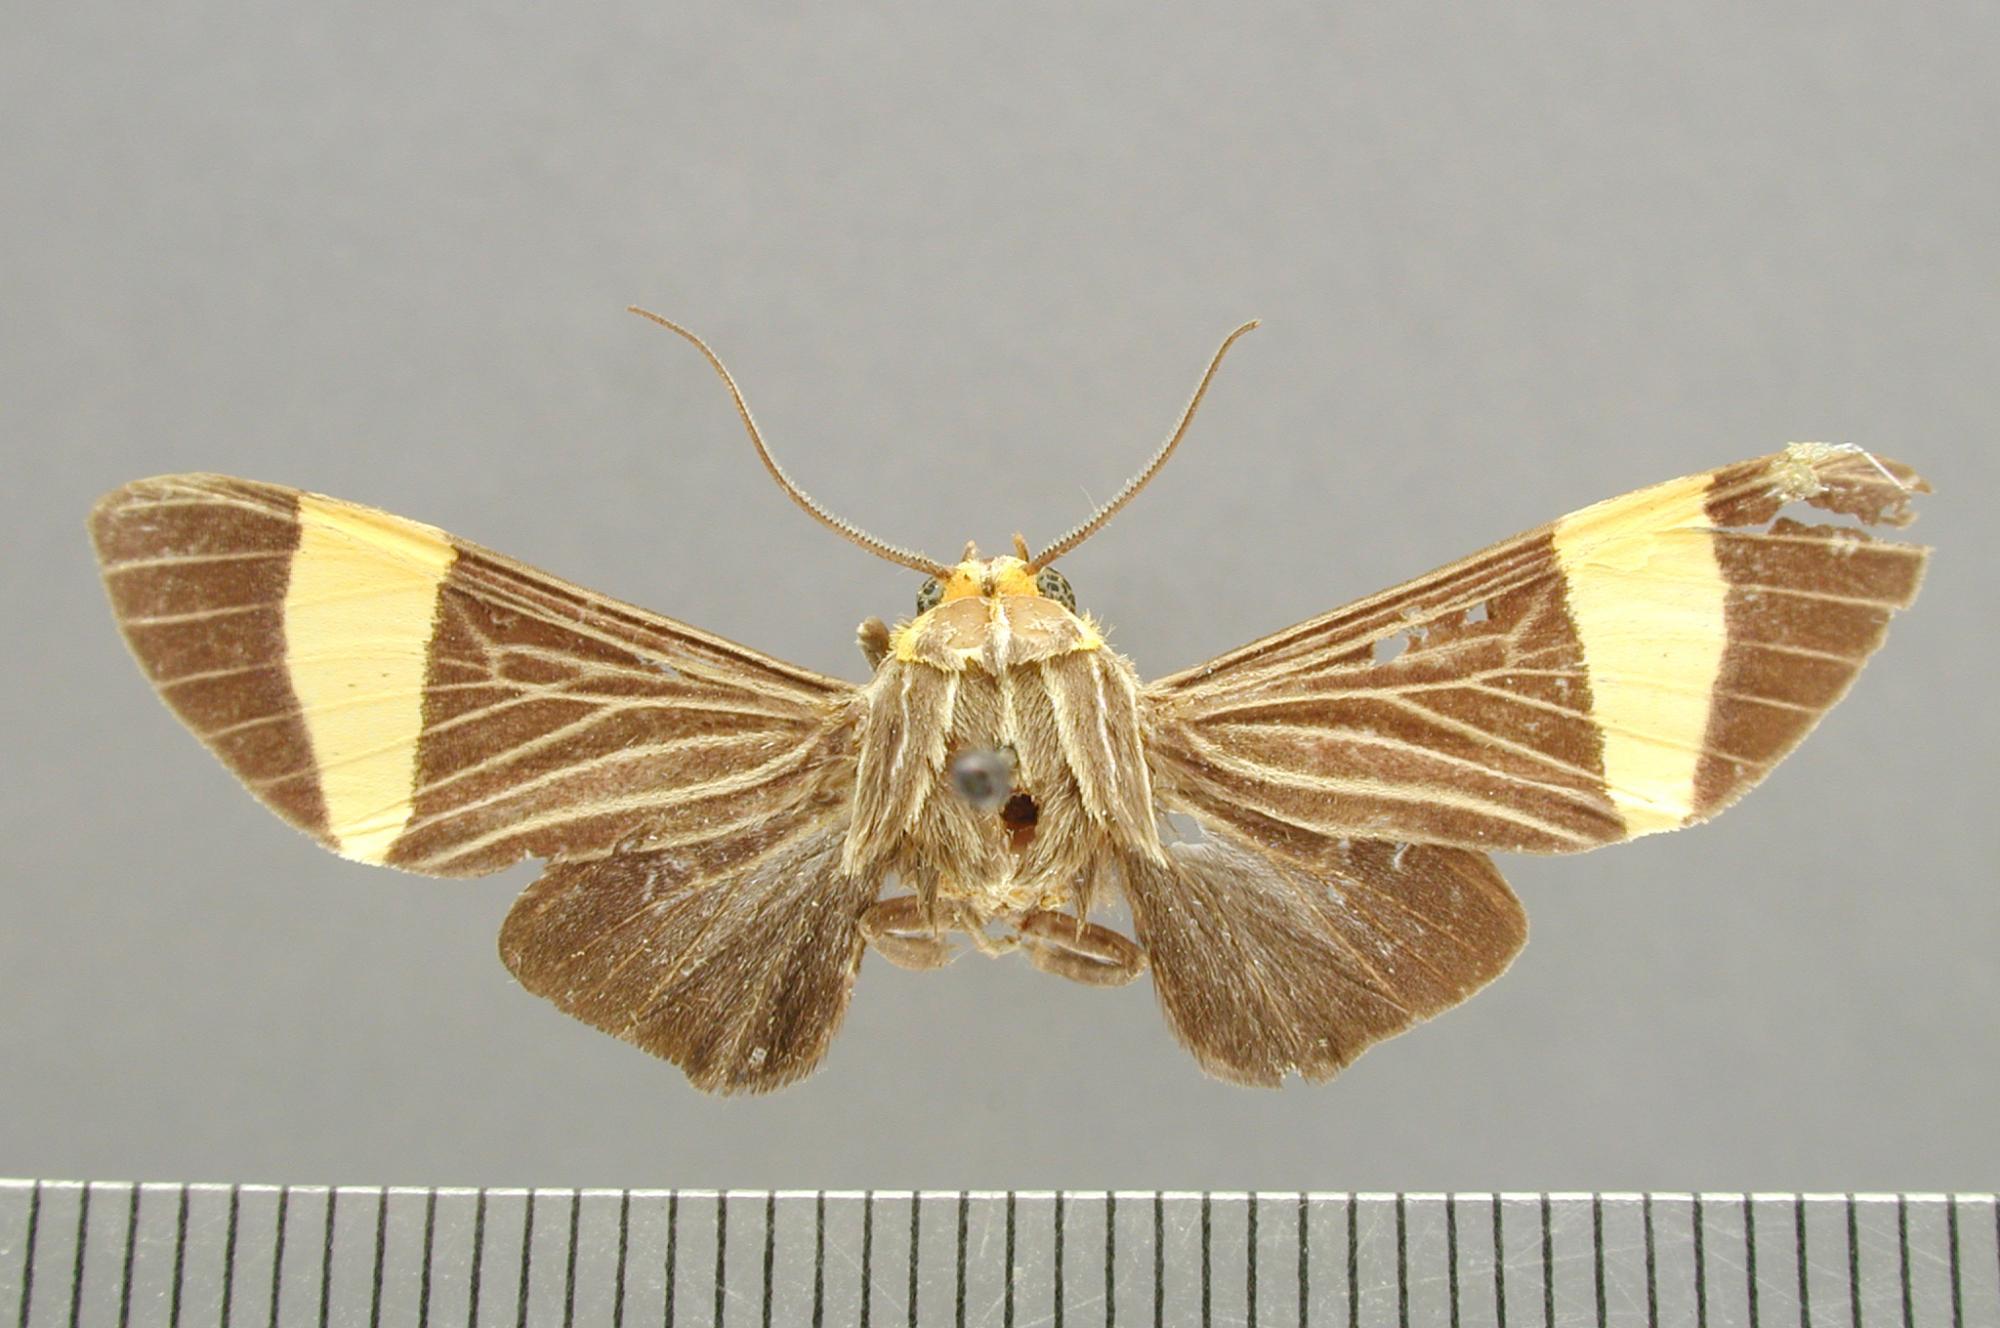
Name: Automolis fafner
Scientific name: Automolis fafner Schaus, 1933
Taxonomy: Animalia, Arthropoda, Insecta, Lepidoptera, Arctiidae
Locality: Buena Vista, Santa Cruz?, Colombia
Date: [Not Stated]